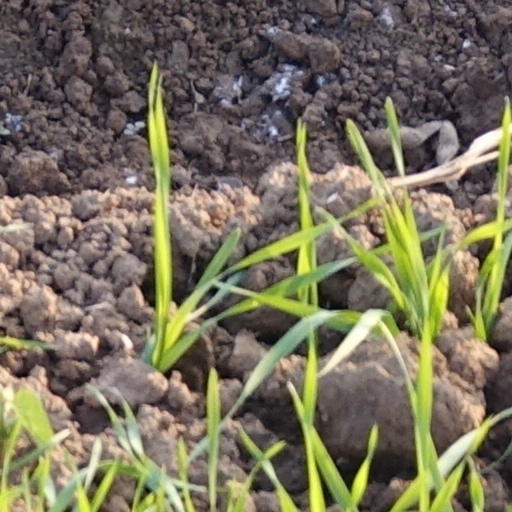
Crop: wheat